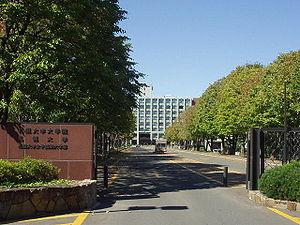
L' Université de Sapporo, également connue sous le nom 札大 comme abréviation, est une Université privée située dans la ville de Sapporo au Japon et fondée en 1967.